RAF Tangmere

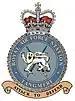
Station badge

Royal Air Force Tangmere or more simply RAF Tangmere is a former Royal Air Force (RAF) station located in Tangmere, England, famous for its role in the Battle of Britain.